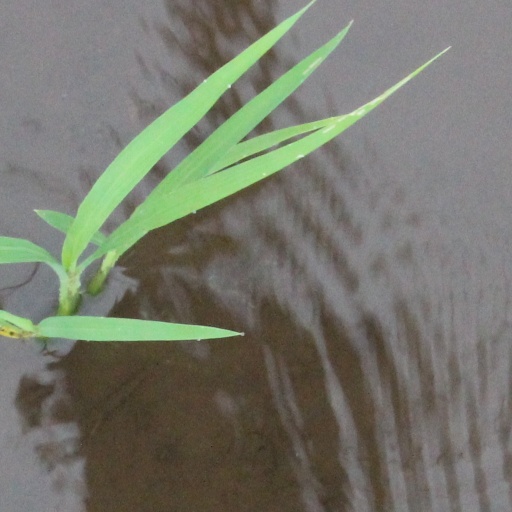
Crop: rice